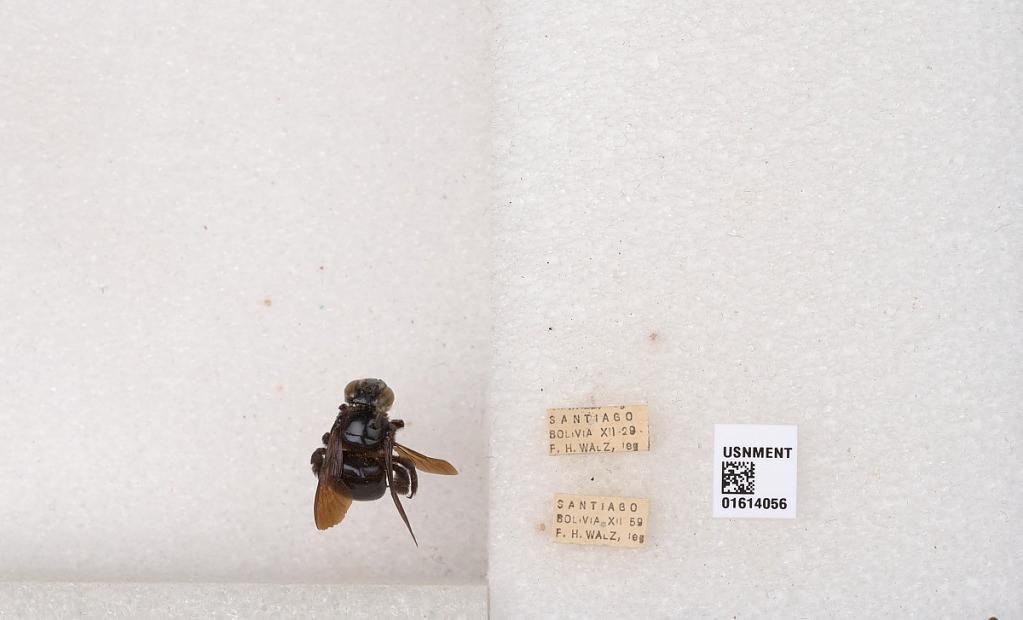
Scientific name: Xylocopa (Schonnherria) muscaria (Fabricius)
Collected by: F. Walz
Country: Bolivia
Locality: Santiago